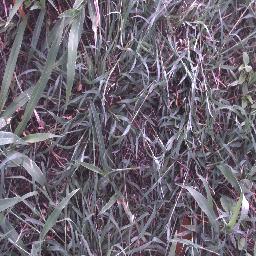
Label: negative